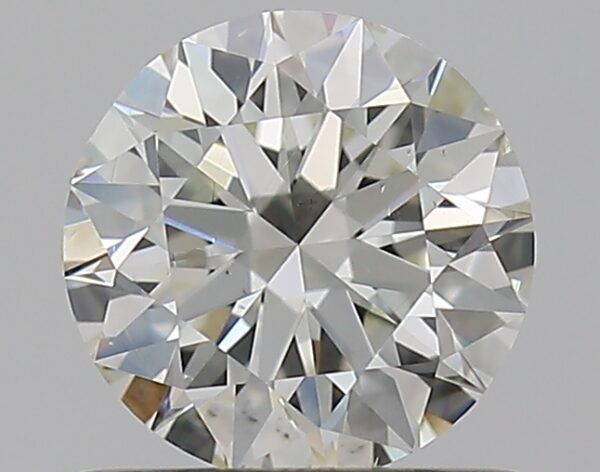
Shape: round
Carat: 0.7
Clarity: VS2
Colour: K
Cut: EX
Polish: EX
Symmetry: EX
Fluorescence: N
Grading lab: GIA
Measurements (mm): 5.66 x 5.68 x 3.51